Stone Mountain Memorial half dollar

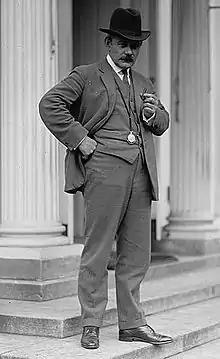
Borglum at the White House, 1924

The Medallic Art Company of New York converted Borglum's models to coinage dies. The first 1,000 Stone Mountain Memorial half dollars were struck on a medal press at the Philadelphia Mint on January 21, 1925, the 101st anniversary of General Jackson's birth; Borglum and officials of the Association were present. The first piece struck was mounted on a plate made of gold mined in Georgia for presentation to President Coolidge. The second was mounted on a silver plaque, and presented to Secretary Mellon. The remainder of the first thousand were placed in numbered envelopes; some were presented to officials or those involved in the Stone Mountain project. Between January and March 1925, that mint struck 2,310,000 of the authorized mintage of 5,000,000, plus 4,709 pieces reserved for inspection by the 1926 Assay Commission. Except for the first thousand, for which Randolph paid in gold, the pieces were sent to the Federal Reserve Bank in Atlanta, which advanced the funds to purchase them from the government.